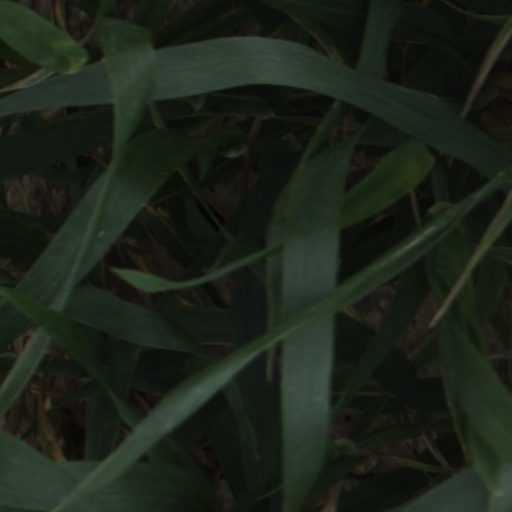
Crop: wheat